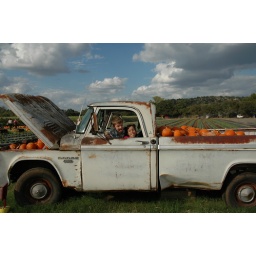
Sb puppies in truck window